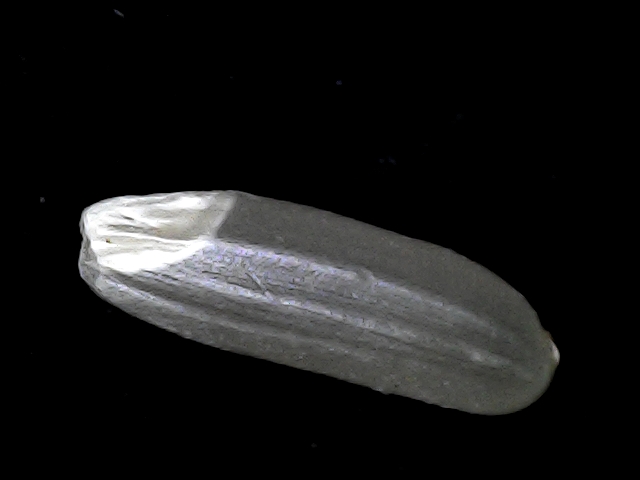
Rice variety: BD70